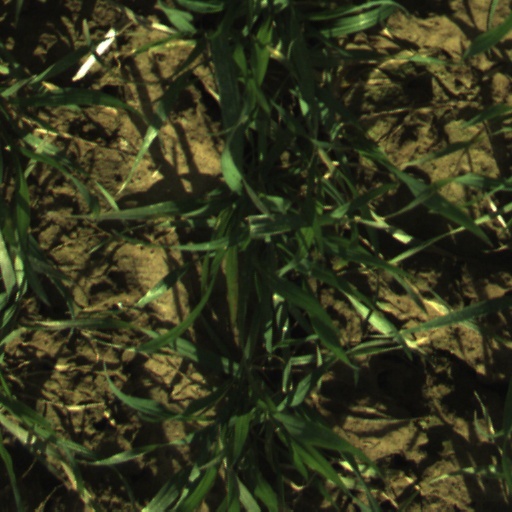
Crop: wheat